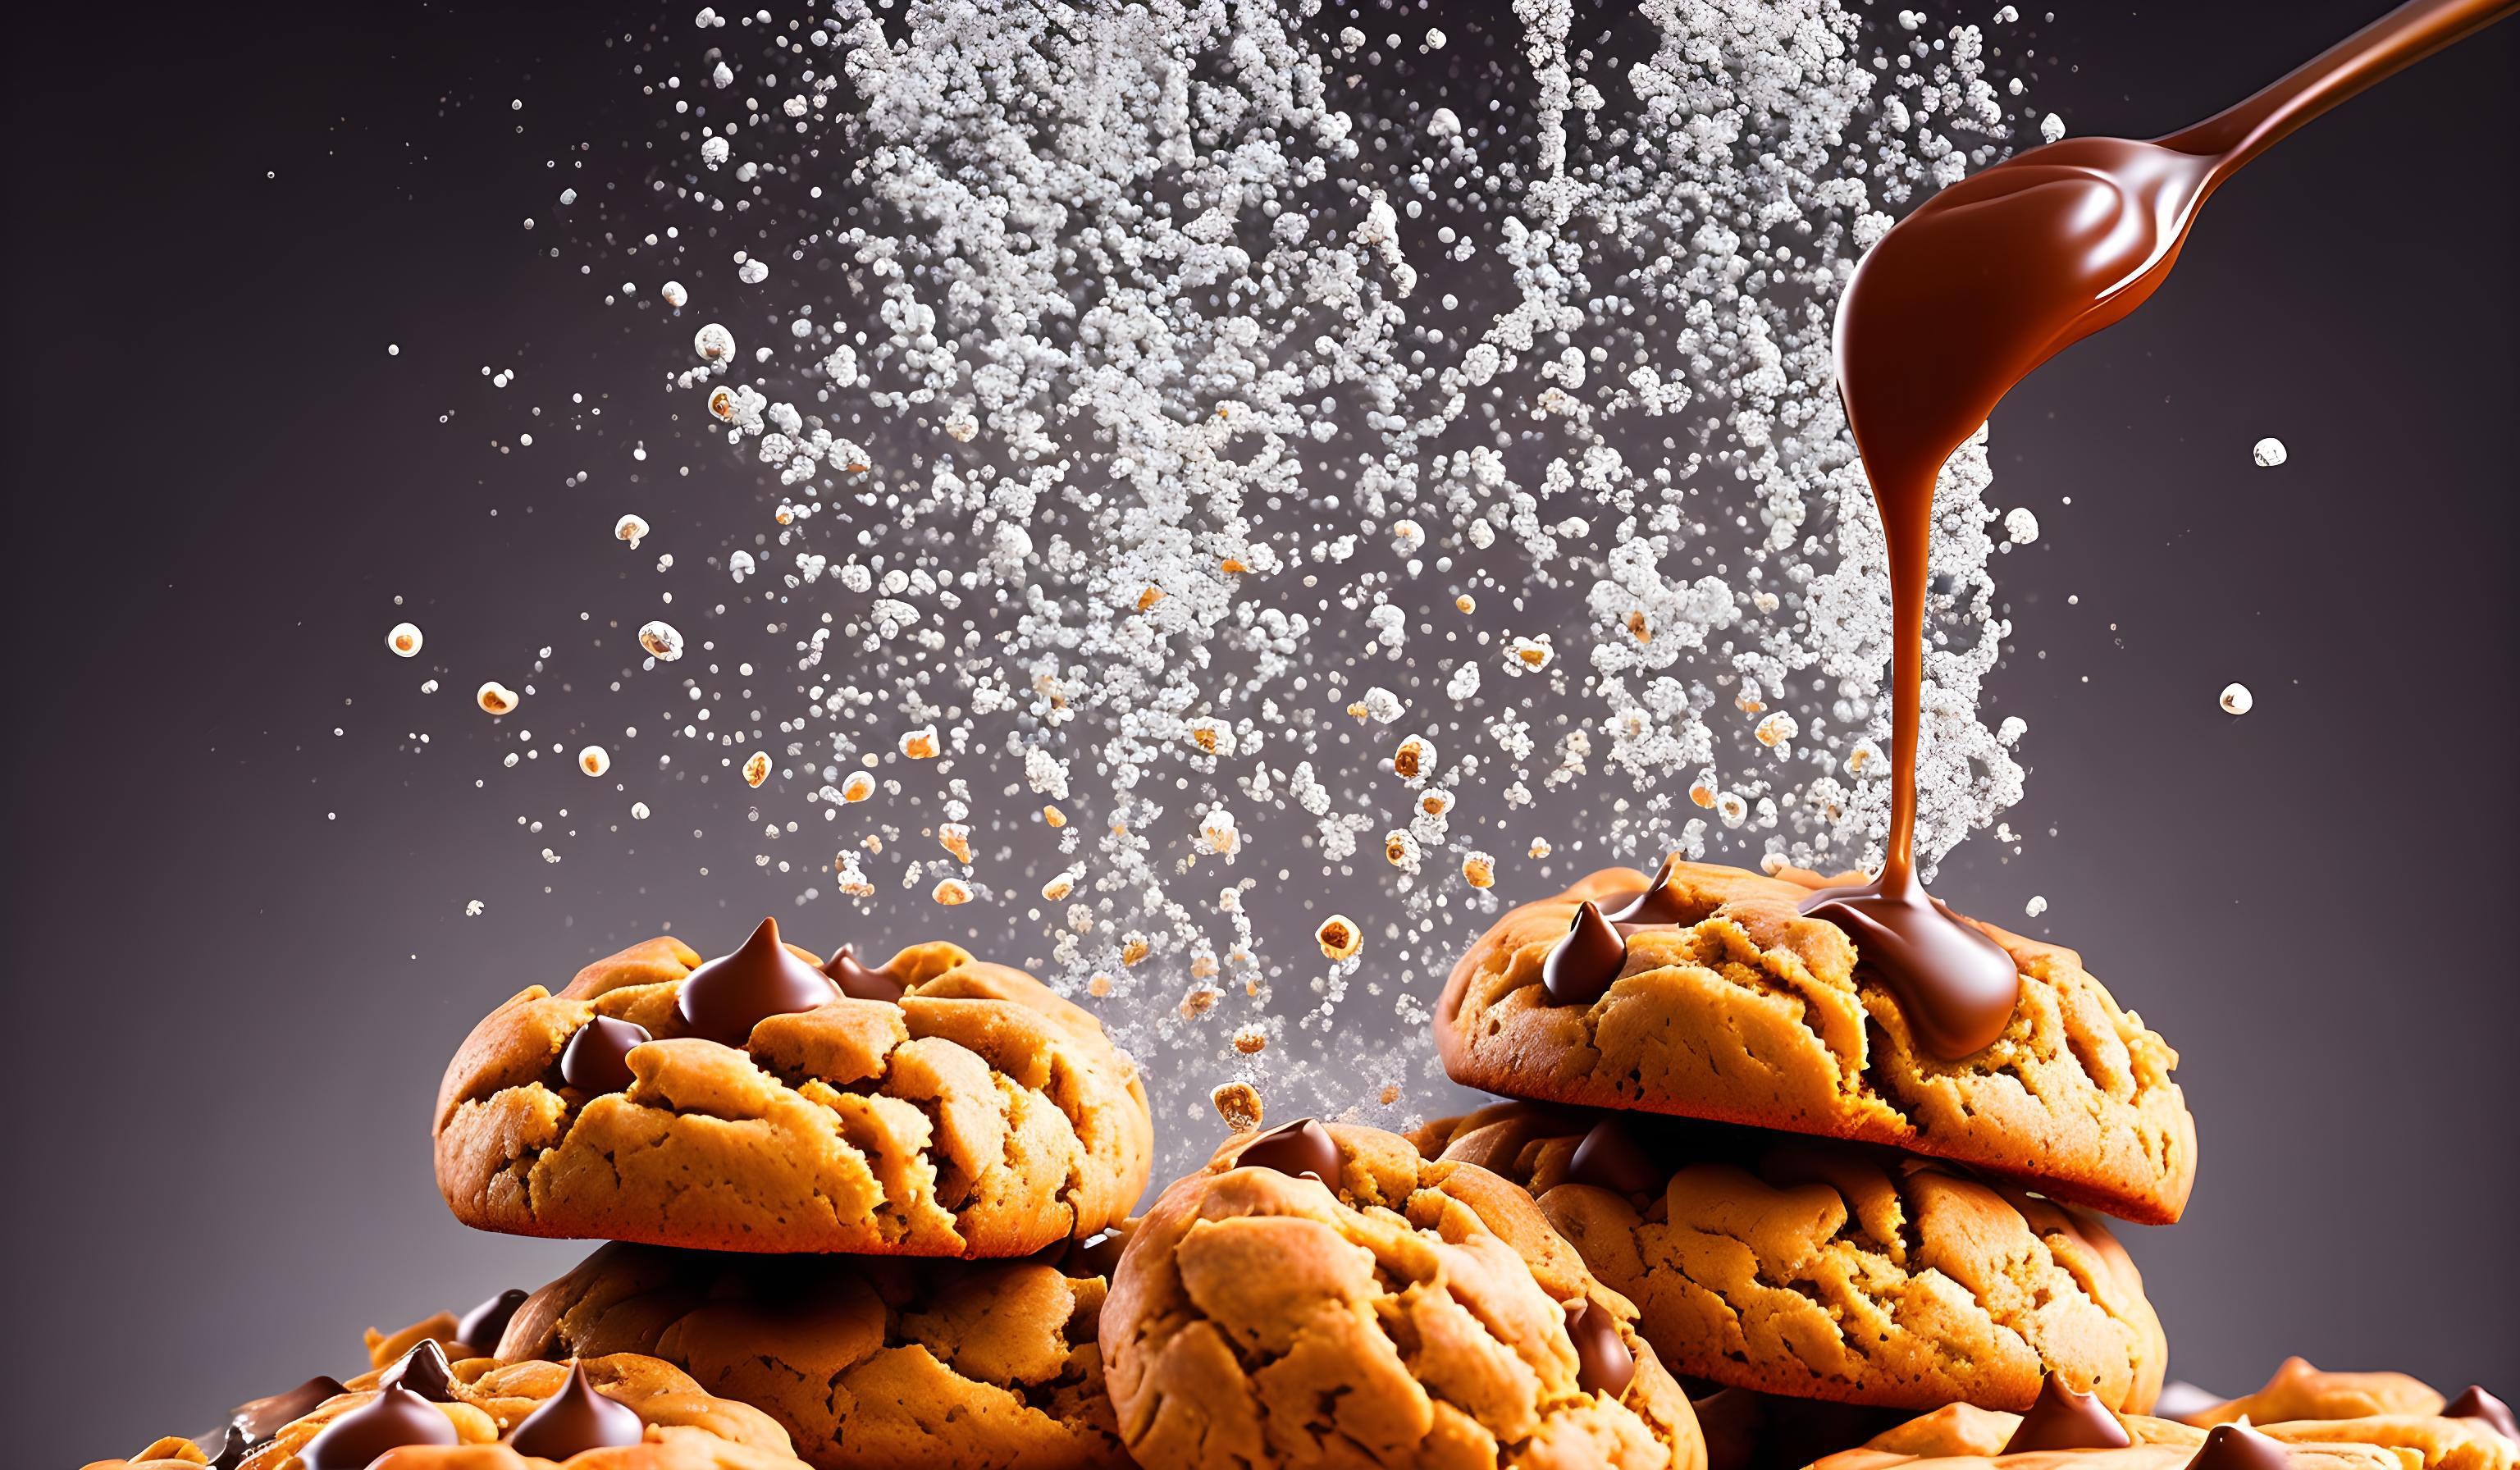
cake, food, water, liquid, ingredient, fluid, cuisine, recipe, baked goods, dish, bun, finger food, sweetness, baking, art, gluten, produce, still life photography, comfort food, junk food, cookies and crackers, snack, still life, glass, hamburger, american food, rock, cookie, fried food, slider